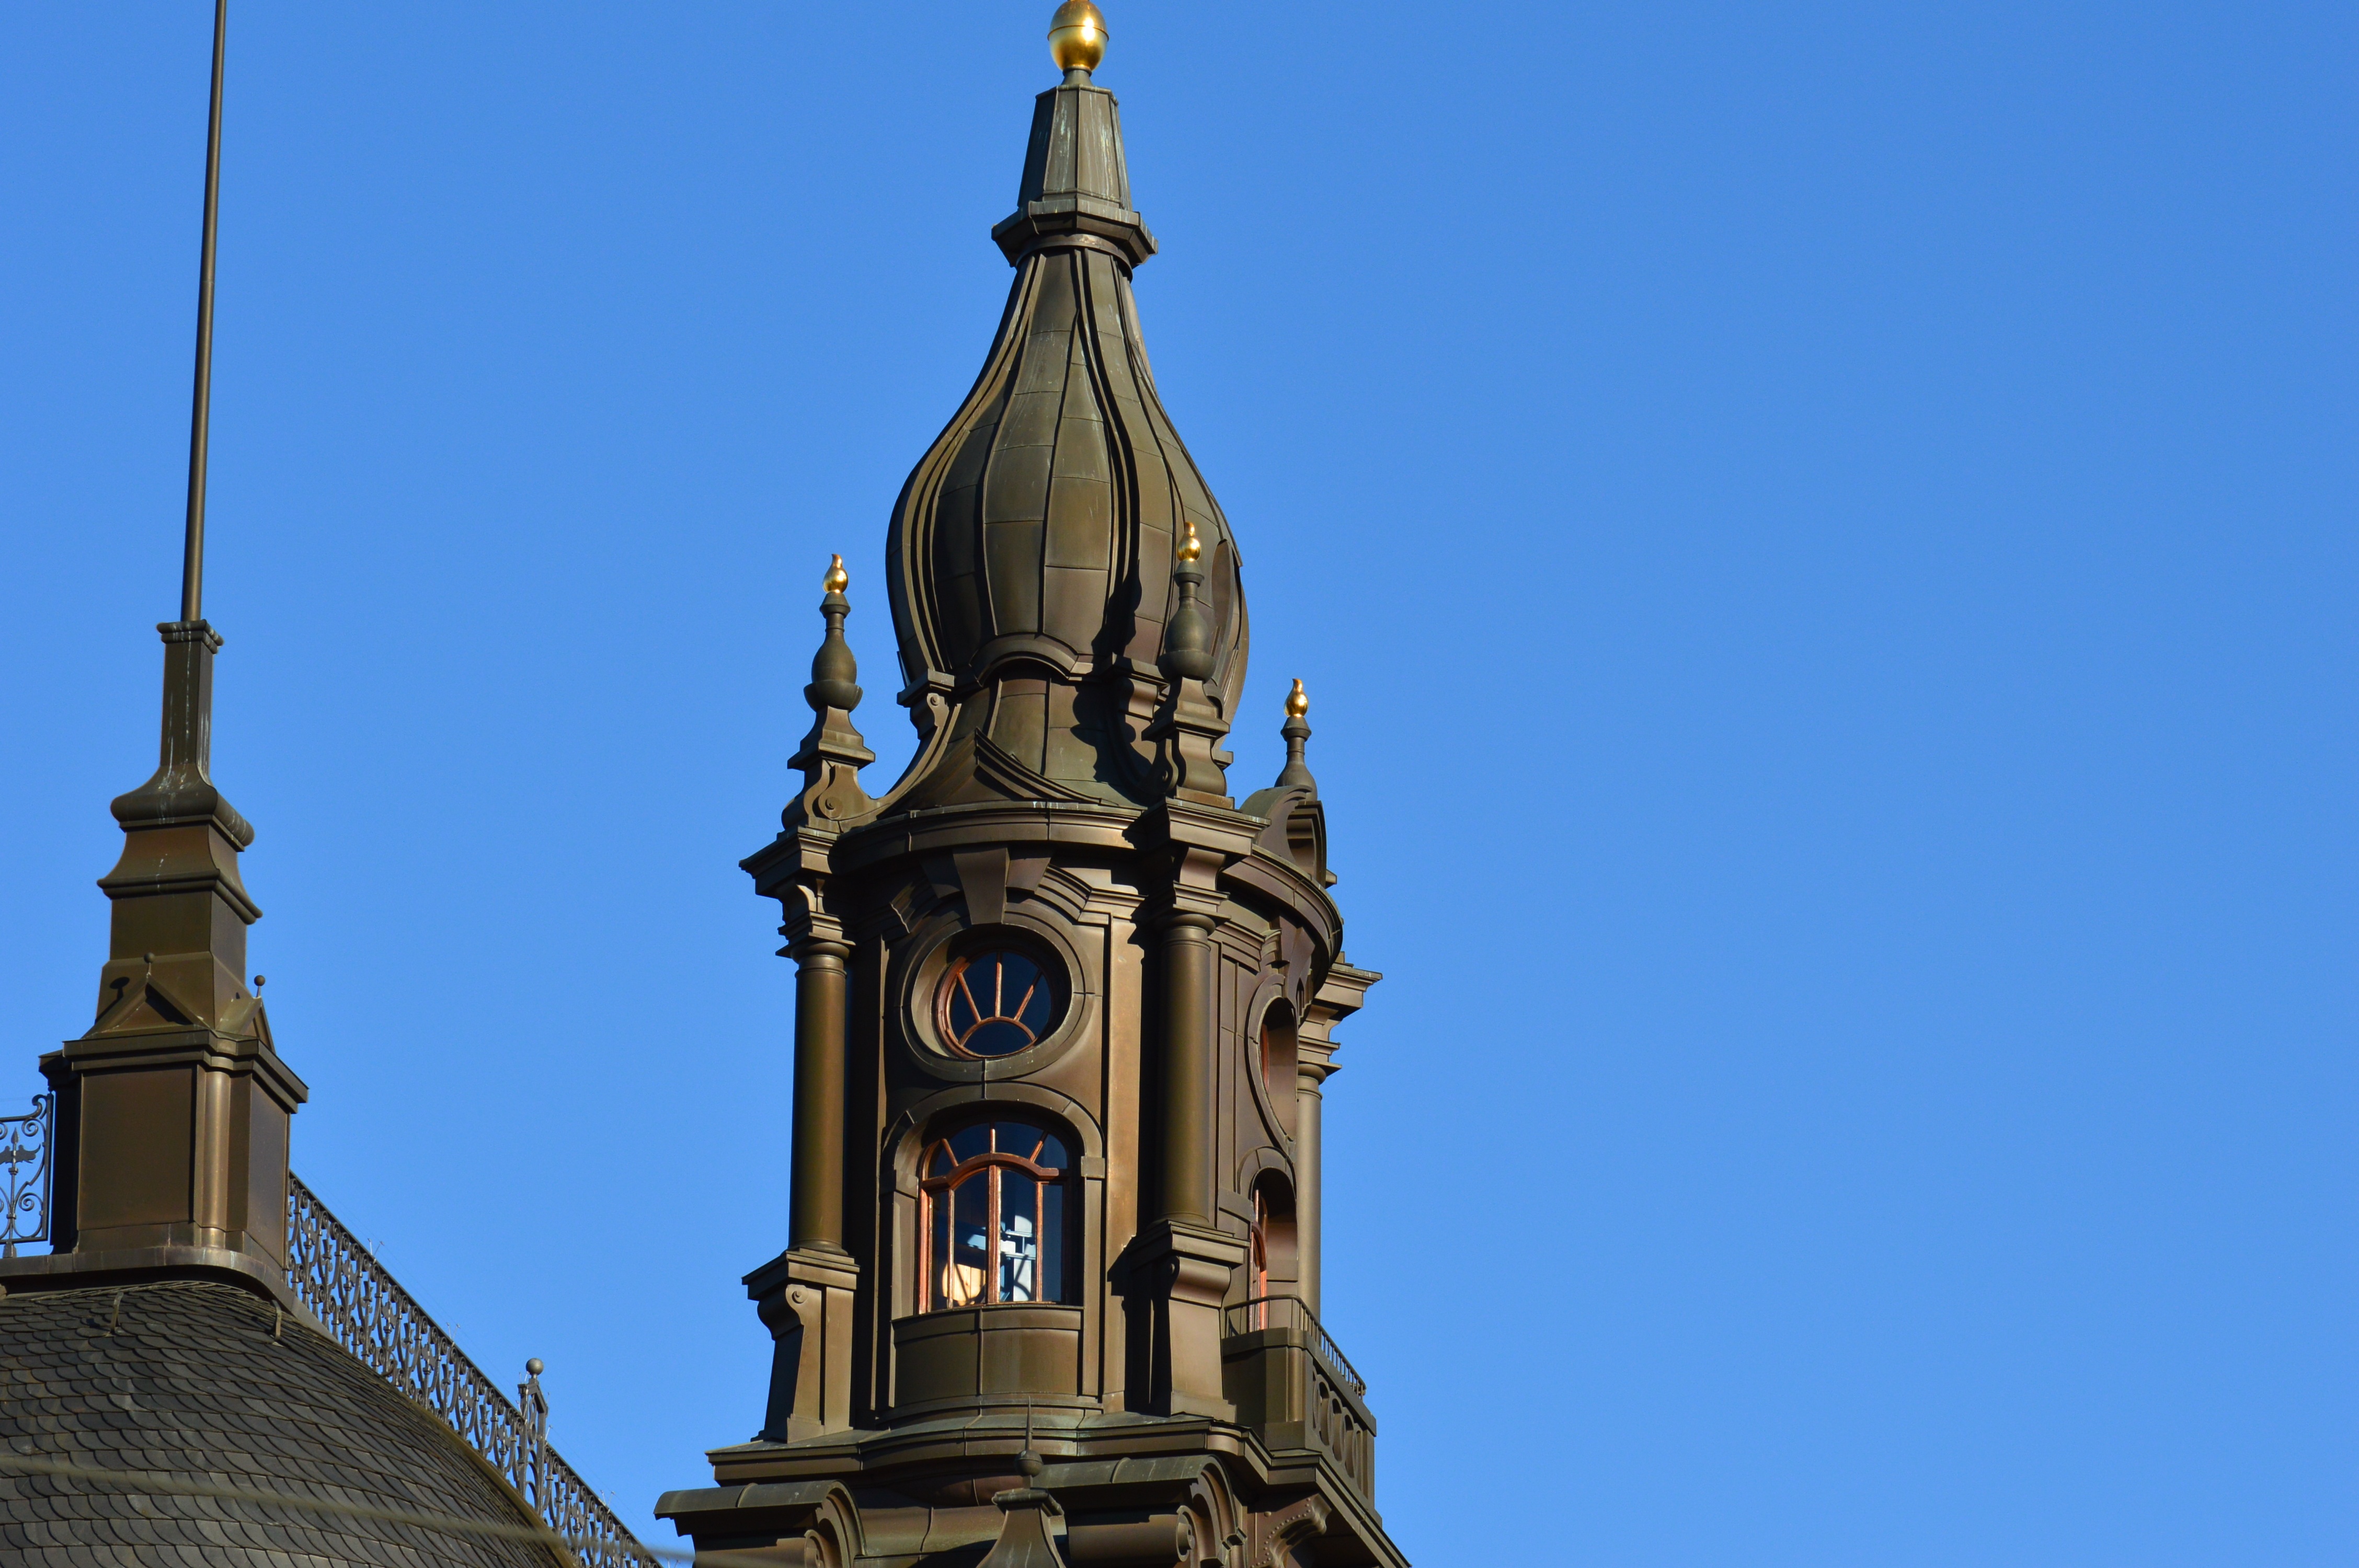
architecture, building, monument, statue, tower, landmark, church, cathedral, place of worship, clock tower, bell tower, spire, steeple, munich